Shaan Rahman

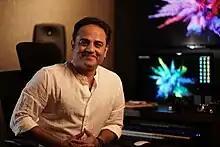

Shaan Rahman (born 30 December 1979) is an Indian composer and singer, best known for his compositions in the Malayalam film industry. Shaan made his debut as a music director in the 2009 film "Ee Pattanathil Bhootham" directed by Johny Antony. He got the chance to work in the film after the wide acceptance and popularity of his 2008 music album ""Coffee at MG Road"" which he did along with his friend, singer and director Vineeth Sreenivasan.